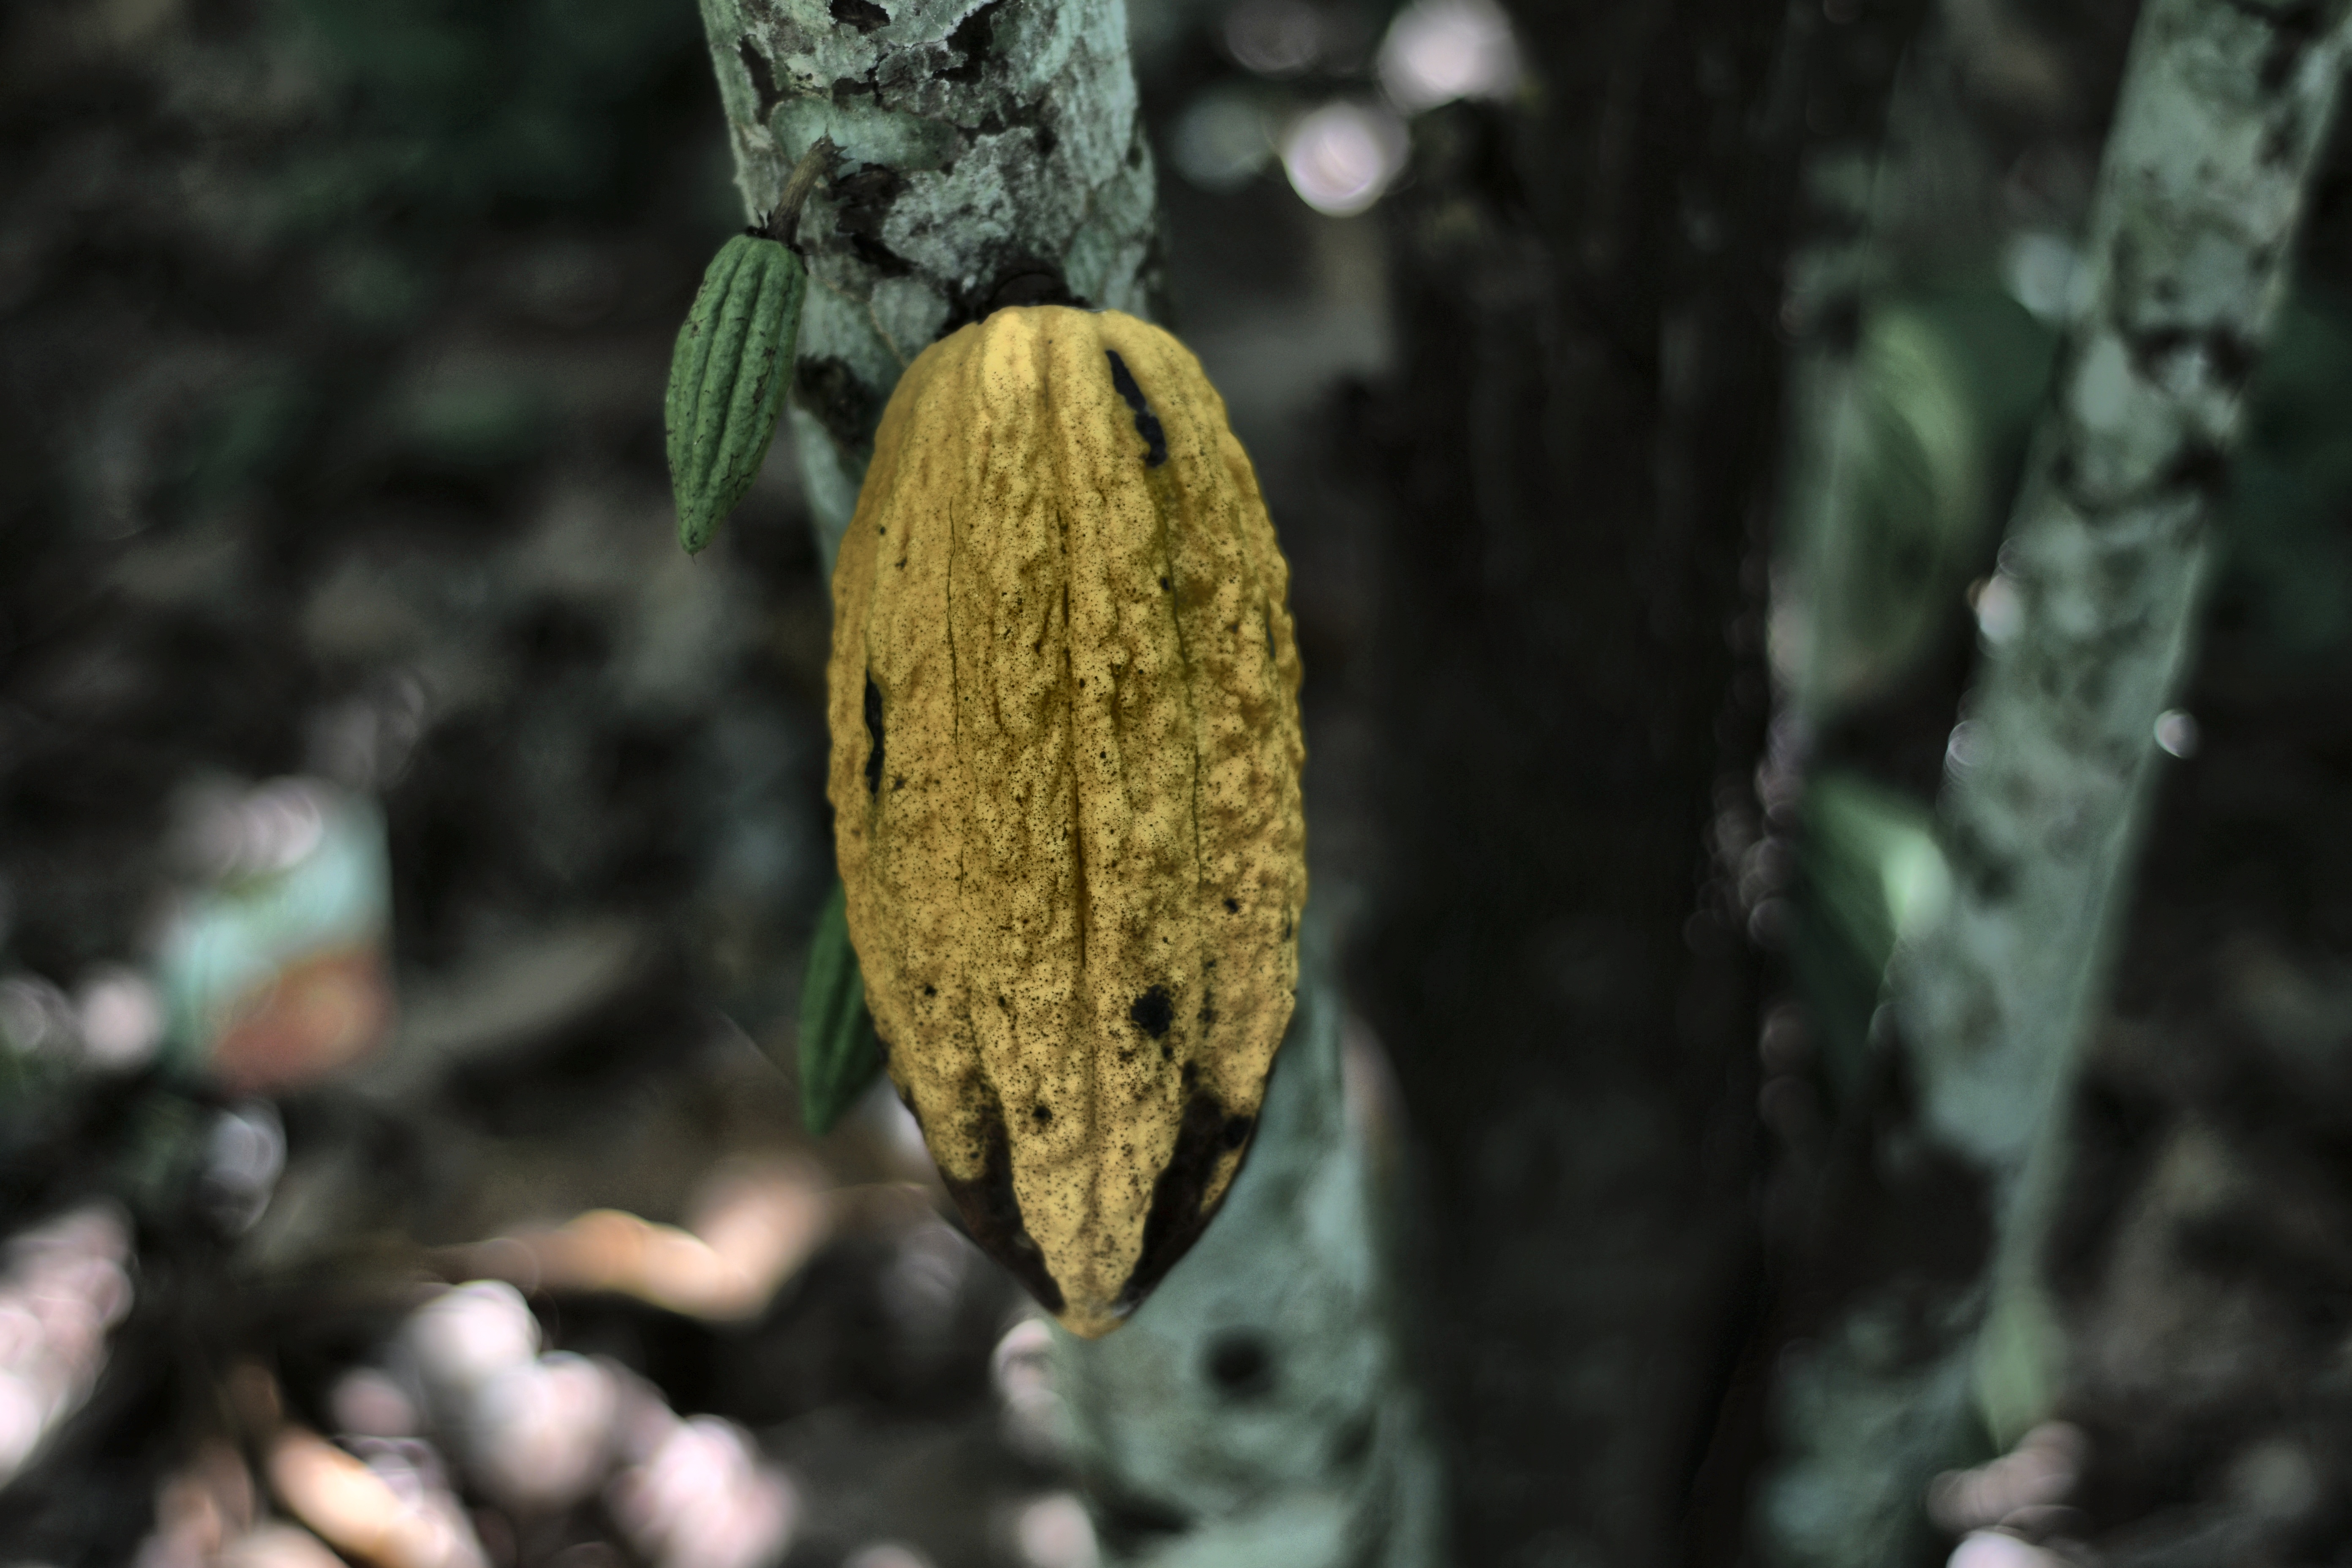
Maturity: mature
Variety: Angoleta